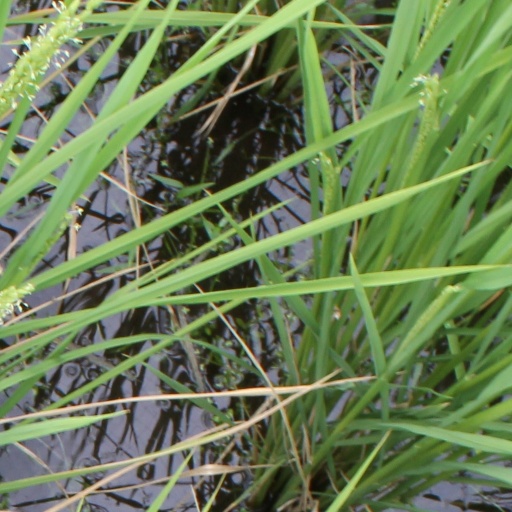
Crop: rice